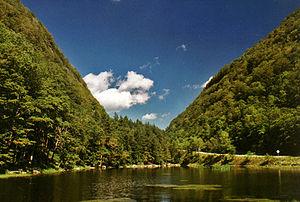
Cet article dresse une liste de lacs dans l'État de New York aux États-Unis. La liste n'est pas exhaustive.